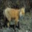
Label: fox